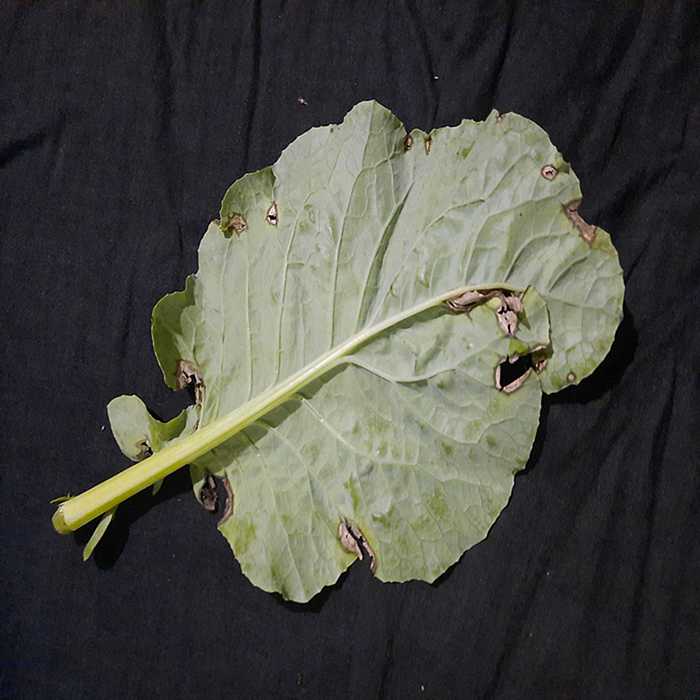
Plant: Cauliflower
Label: Downy mildew